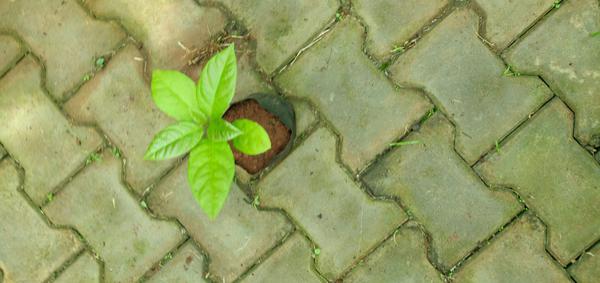
Plant: Avacado